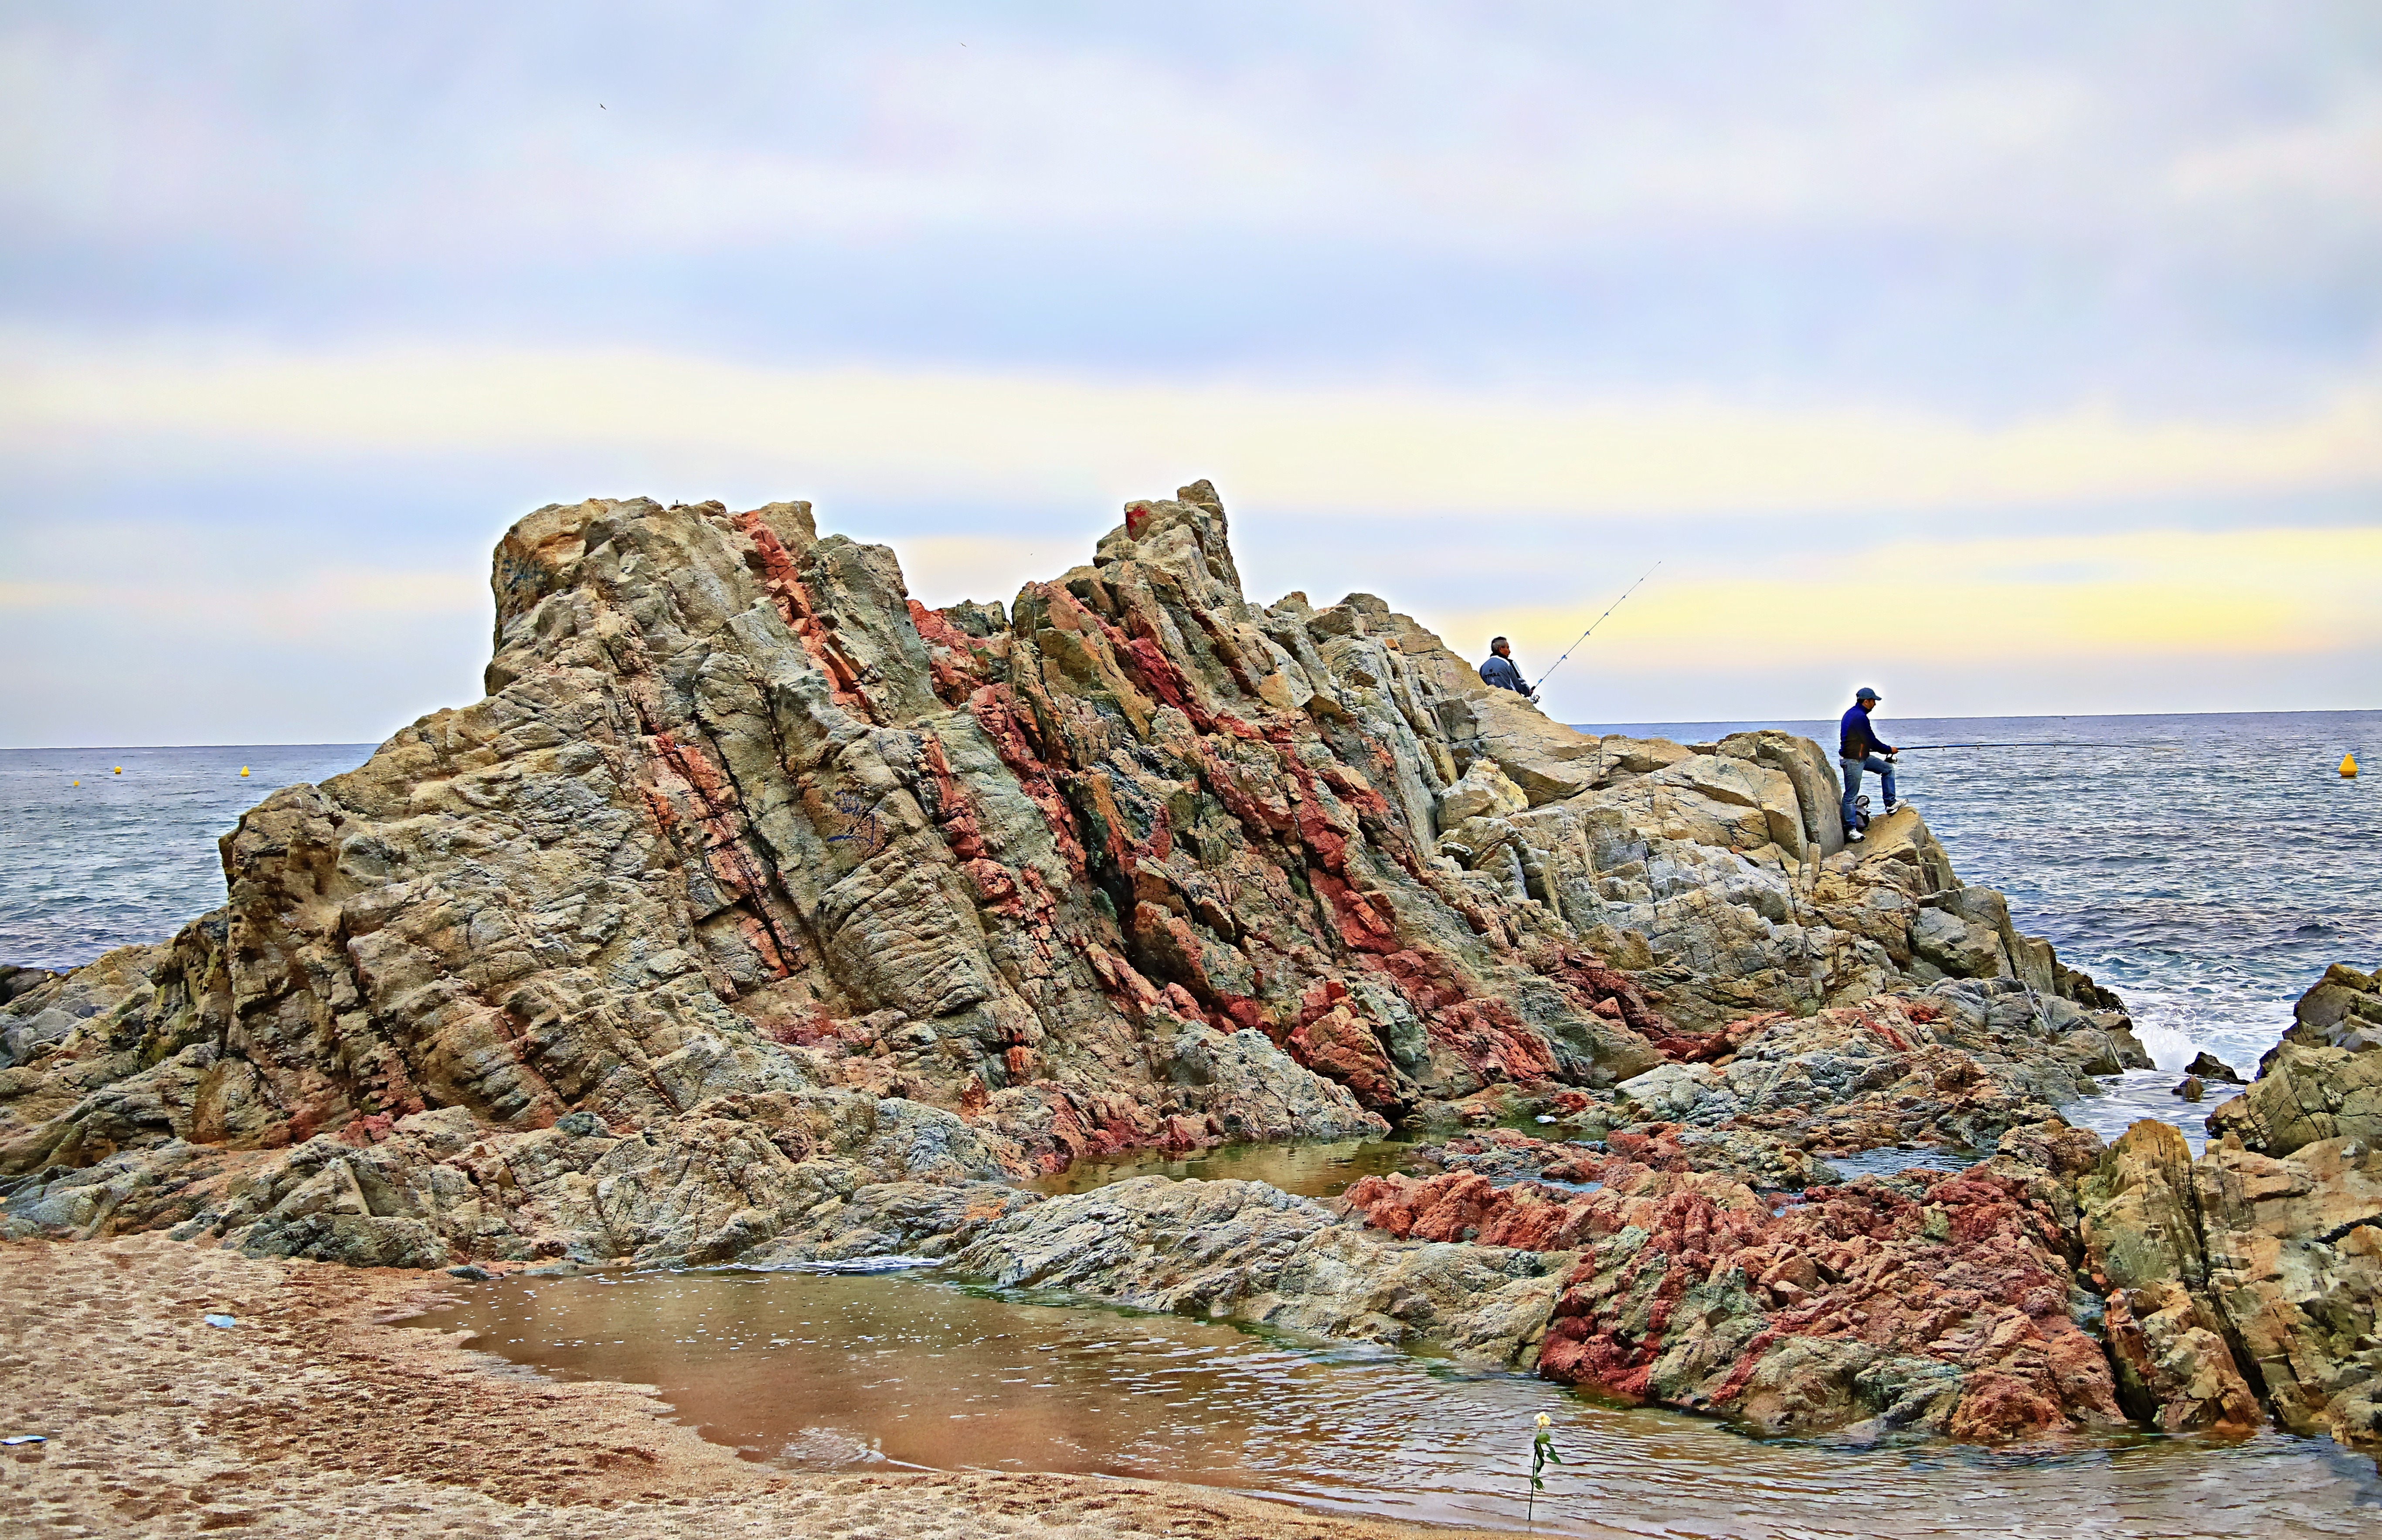
beach, sea, coast, rock, ocean, mountain, shore, formation, cliff, seaside, fisherman, bay, terrain, material, geology, cape, landform, geographical feature